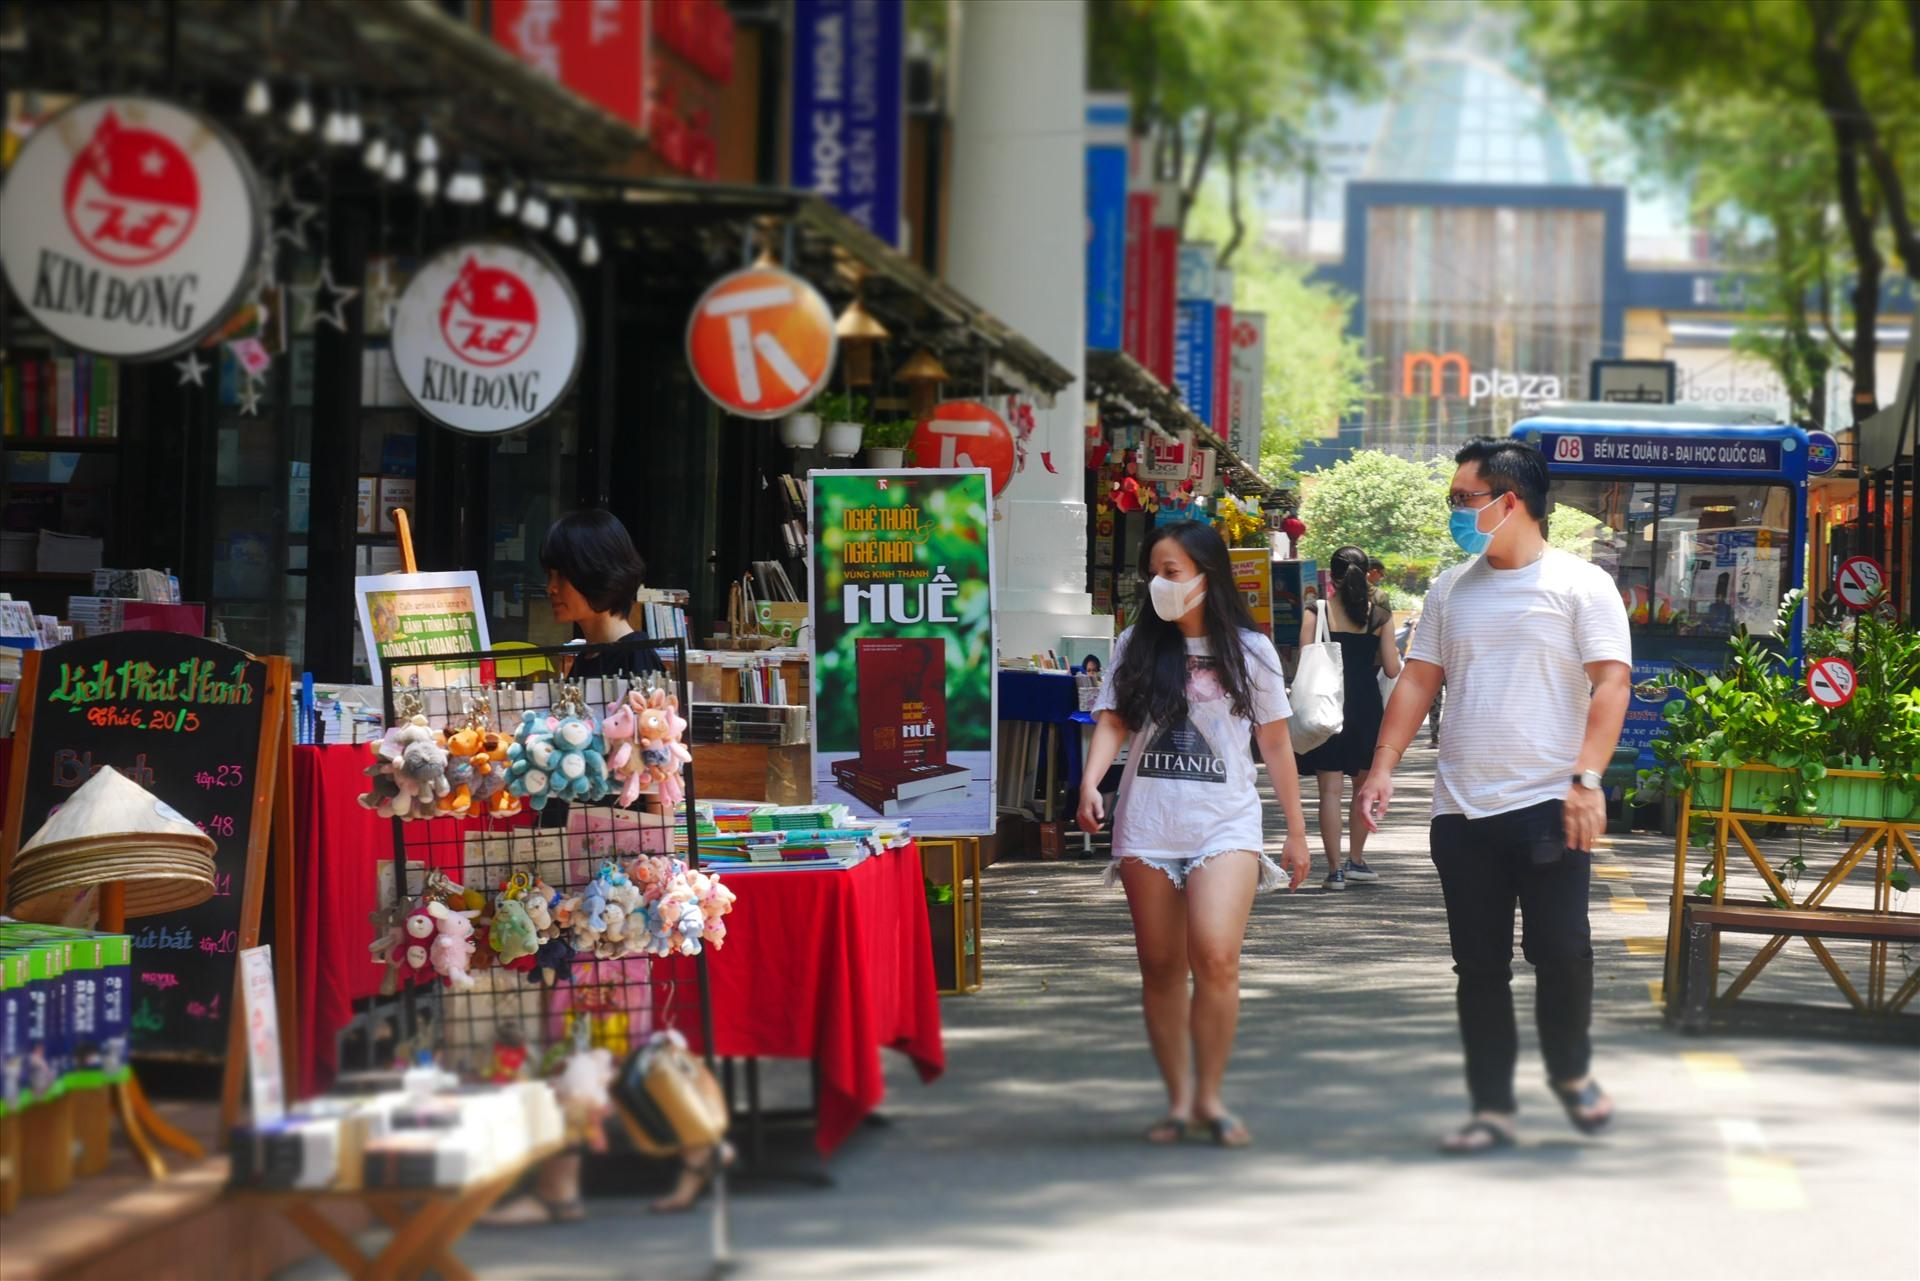
có hai người đang cùng nhìn vào một cửa hàng sách